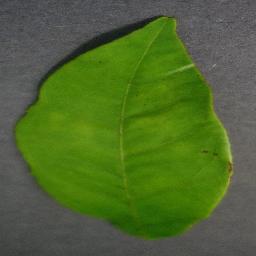
Label: Orange___Haunglongbing_(Citrus_greening)